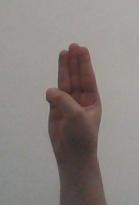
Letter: thaa